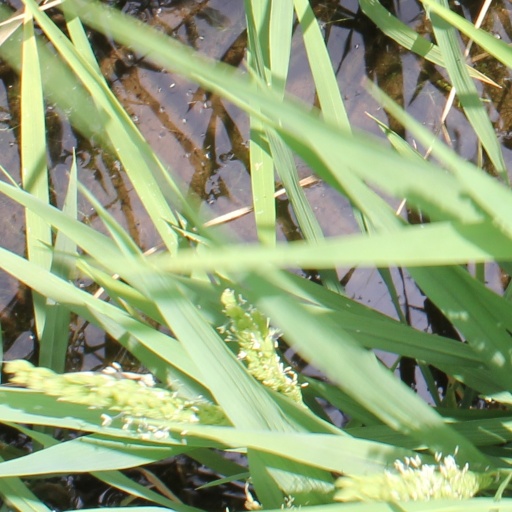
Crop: rice